Maragüez

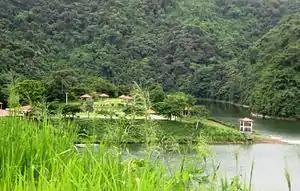
Parque Cerrillos

In 1920 Maragüez had a population of 616 inhabitants. By 2000, the population of Maragüez had grown to only 754 persons, making it the fourth least populated barrio of the municipality after 80 years. At 142 persons per square mile, Maragüez is also the fourth least densely populated barrio in the municipality. The main road serving barrio Maragüez is PR-139.